Ned Kelly

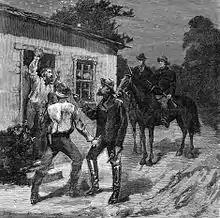
The gang bails up the Jerilderie police barracks

On 2 January 1879, police obtained warrants for the arrest of 30 presumed Kelly sympathisers, 23 of whom were remanded in custody. Over a third were released within seven weeks due to lack of evidence, but nine sympathisers had their remand renewed on a weekly basis for almost three months, despite the police failing to produce evidence for a committal hearing. In a letter to Acting Chief Secretary Bryan O'Loghlen, Kelly accused the government of "committing a manifest injustice in imprisoning so many innocent people" and threatened reprisals. Police claimed that such threats dissuaded their informants from giving sworn evidence.